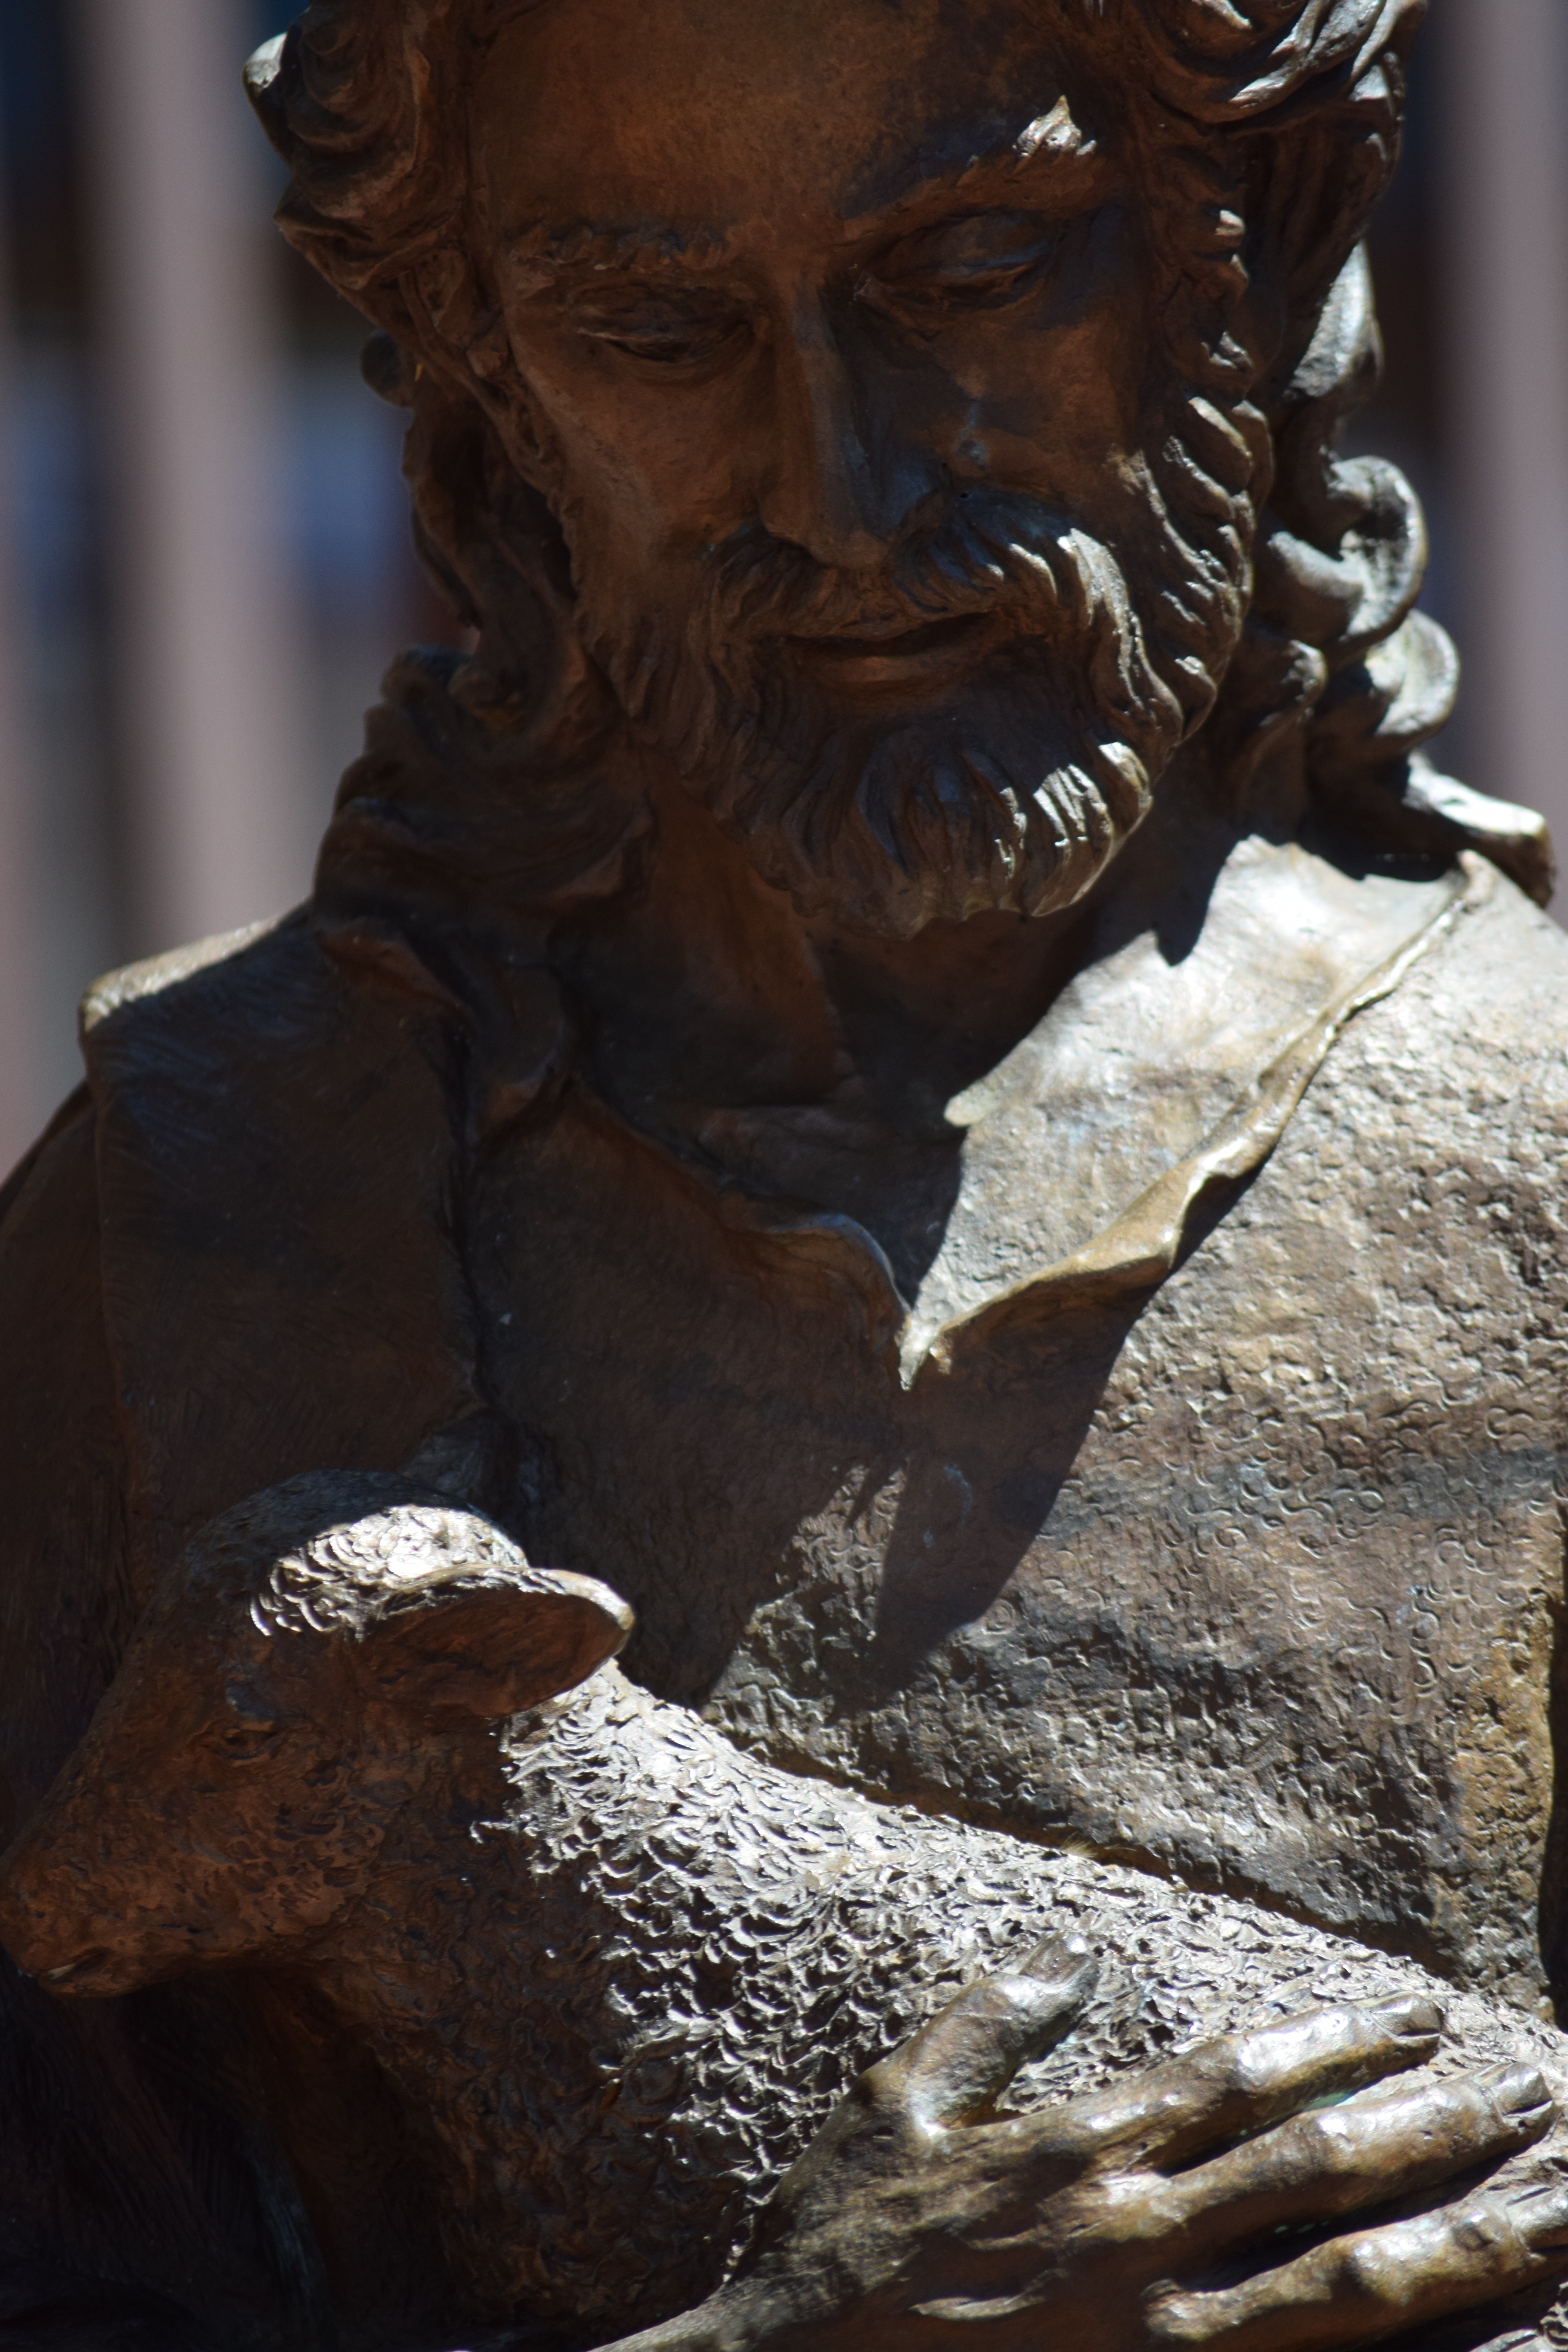
monument, statue, sculpture, christ, art, temple, head, jesus, carving, mythology, ancient history, good shepherd, nonbuilding structure